Takisaburo Tobari

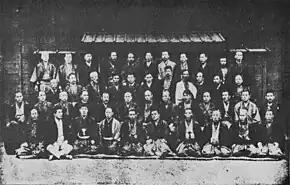
Tobari (first row, eighth from the right) among other jujutsu masters in 1888.

Immediately after losing to Tanabe, Tobari fought Kanaya too as he had intended. This time their ground skill was evenly matched, and after 30 minutes, the referee declared a draw or "hikiwake". Kanaya was offended again, as Tobari had demanded Tanabe to fight for any time as it was needed to get a finish, and Senjuro believed they should fight the same way. While Kanaya was berating the referee, Tobari suddenly grabbed him and threw him down, shouting that he would please him if he wanted to keep the match going. The action drew laughs from the crowd, after which a Kanaya finally accepted the draw. Tobari left his job at the Metropolitan police shortly after, possibly due to the incidents of the day.